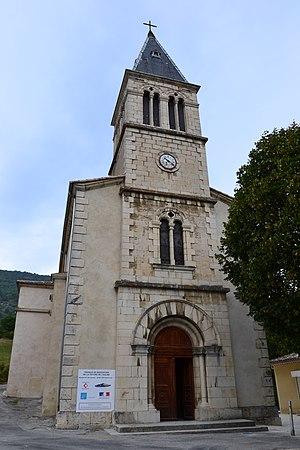
église de Bouvières
Bouvières est une commune française située dans le département de la Drôme, en région Auvergne-Rhône-Alpes.